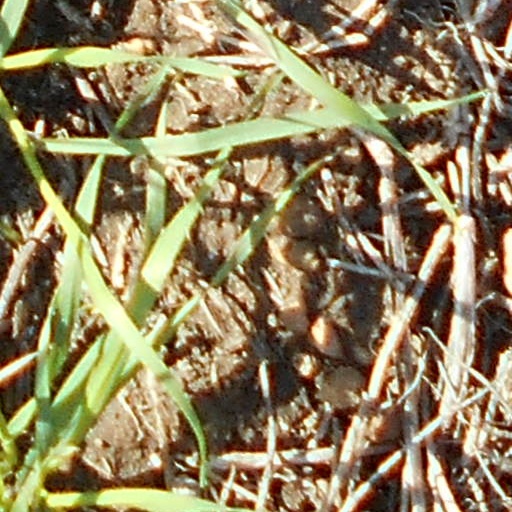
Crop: wheat